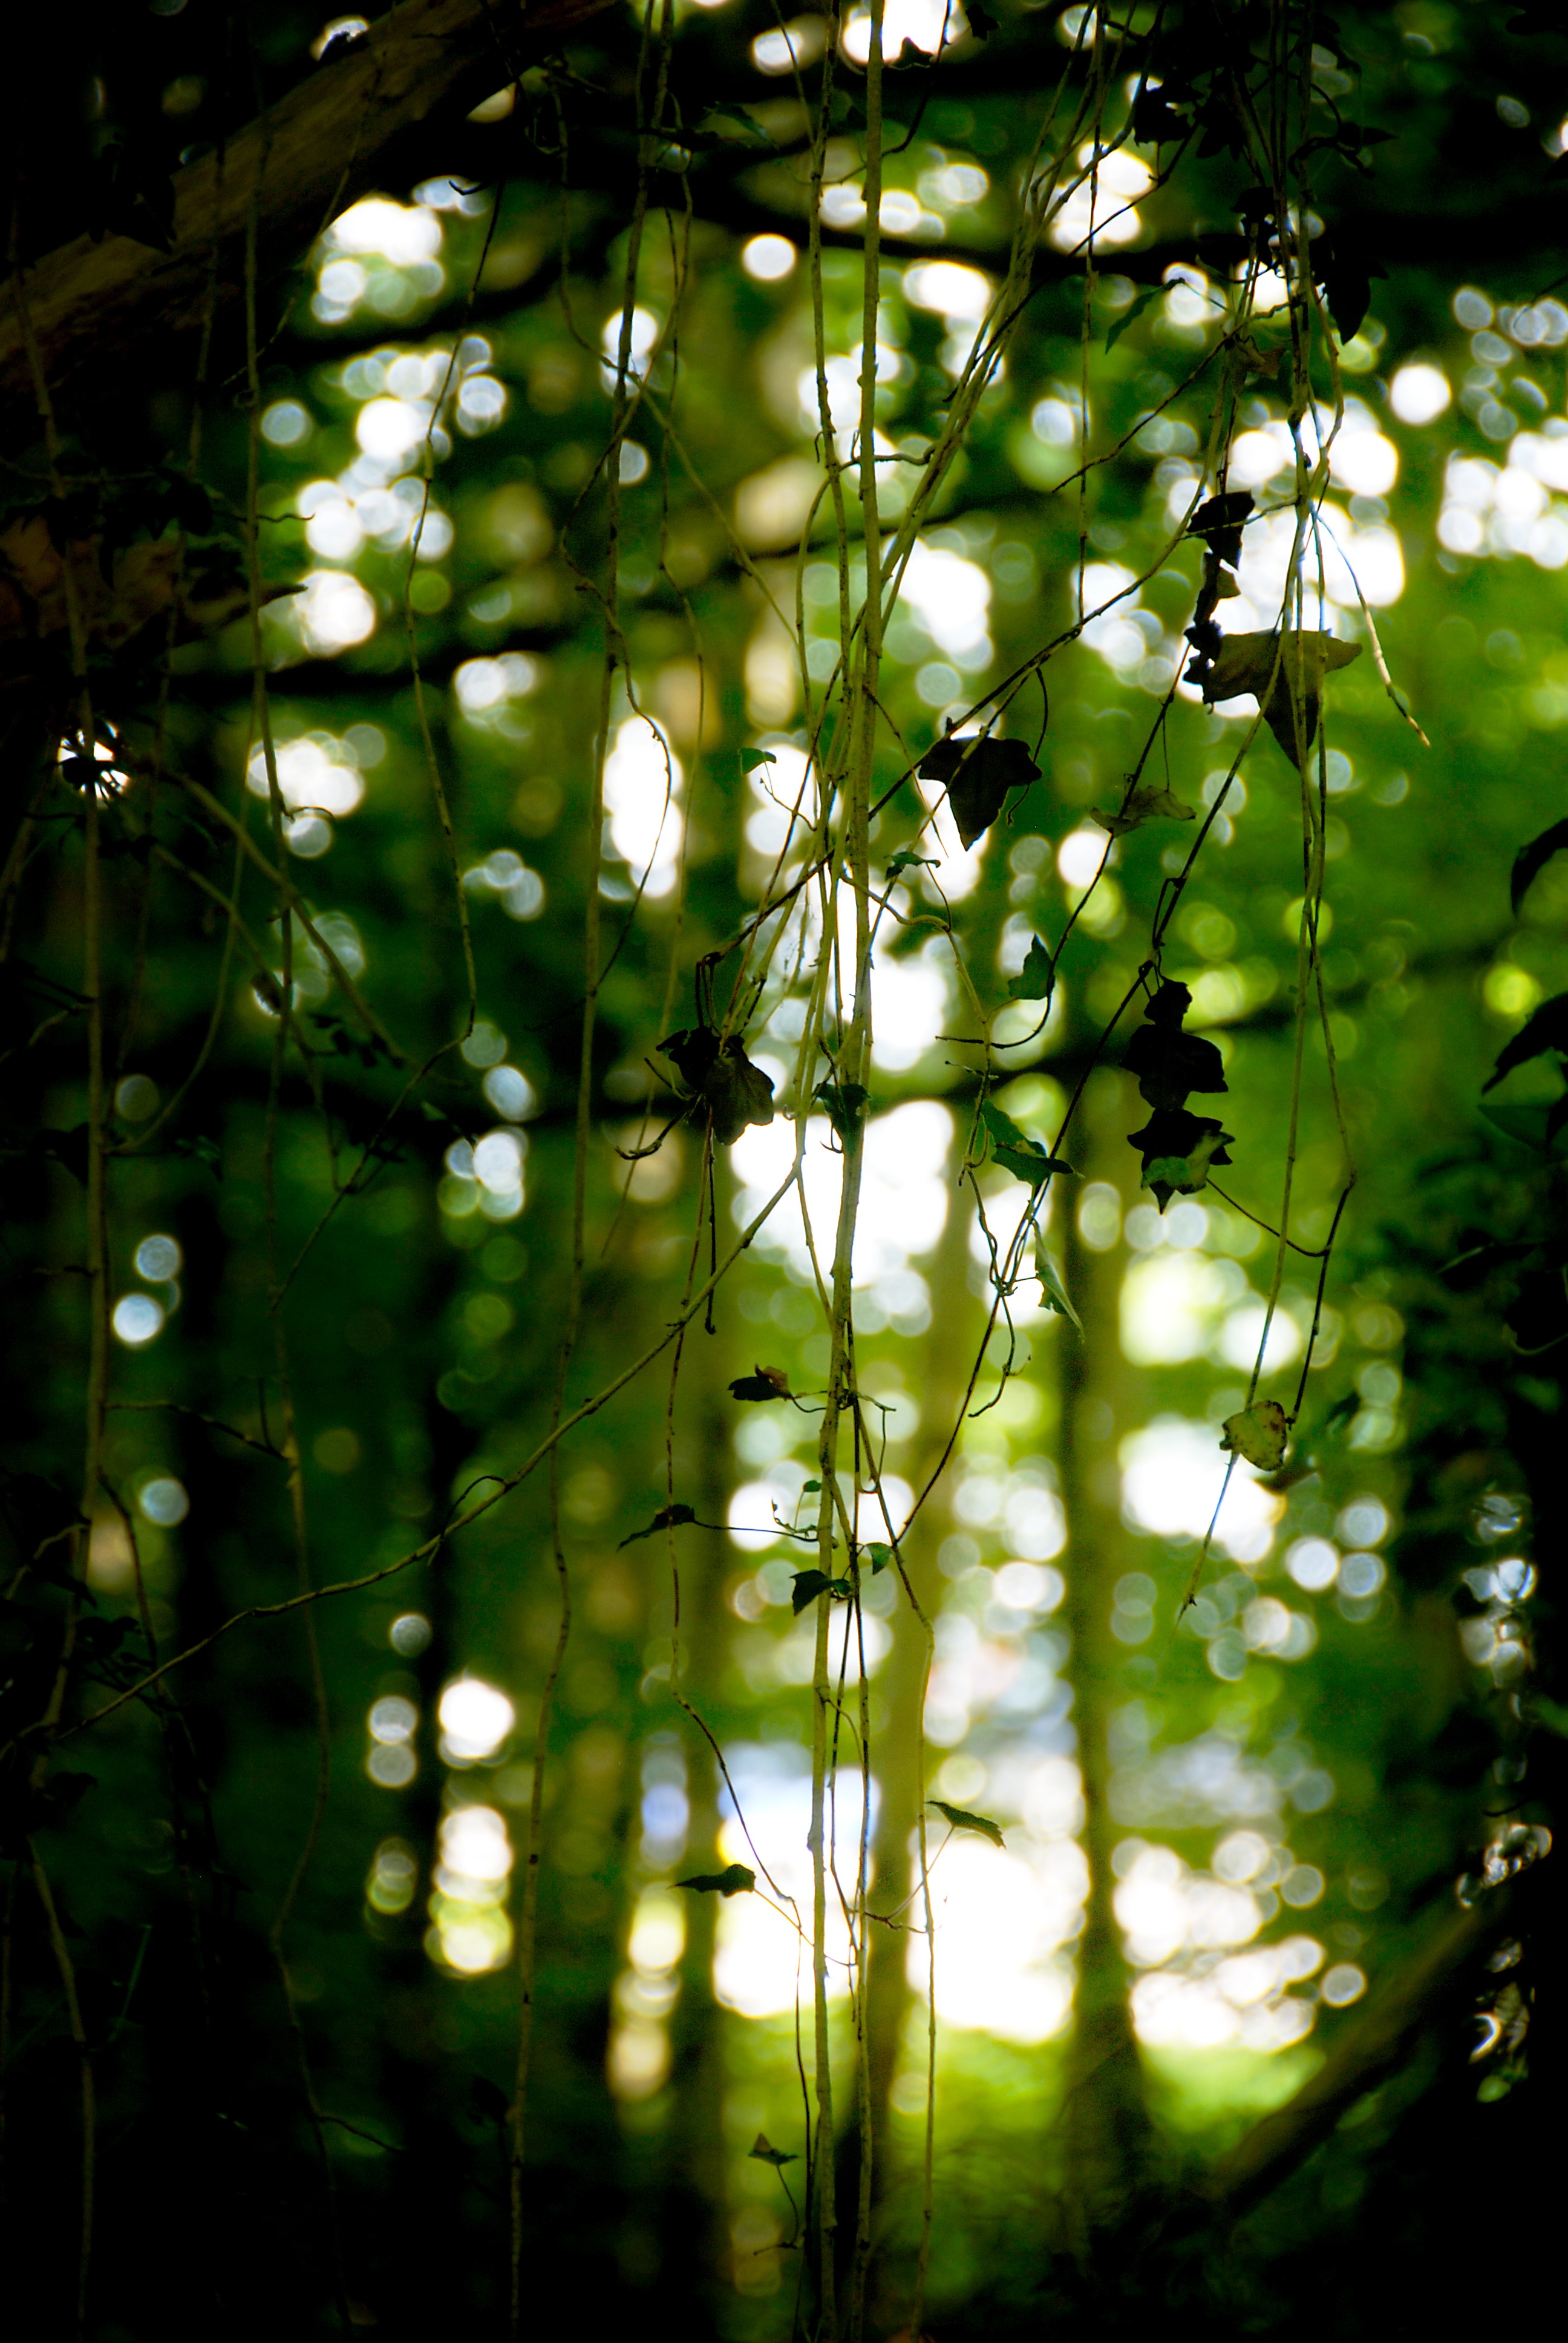
tree, nature, forest, grass, branch, light, plant, sunlight, leaf, flower, green, reflection, darkness, botany, flora, leaves, woodland, habitat, natural environment, plant stem, woody plant